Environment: real
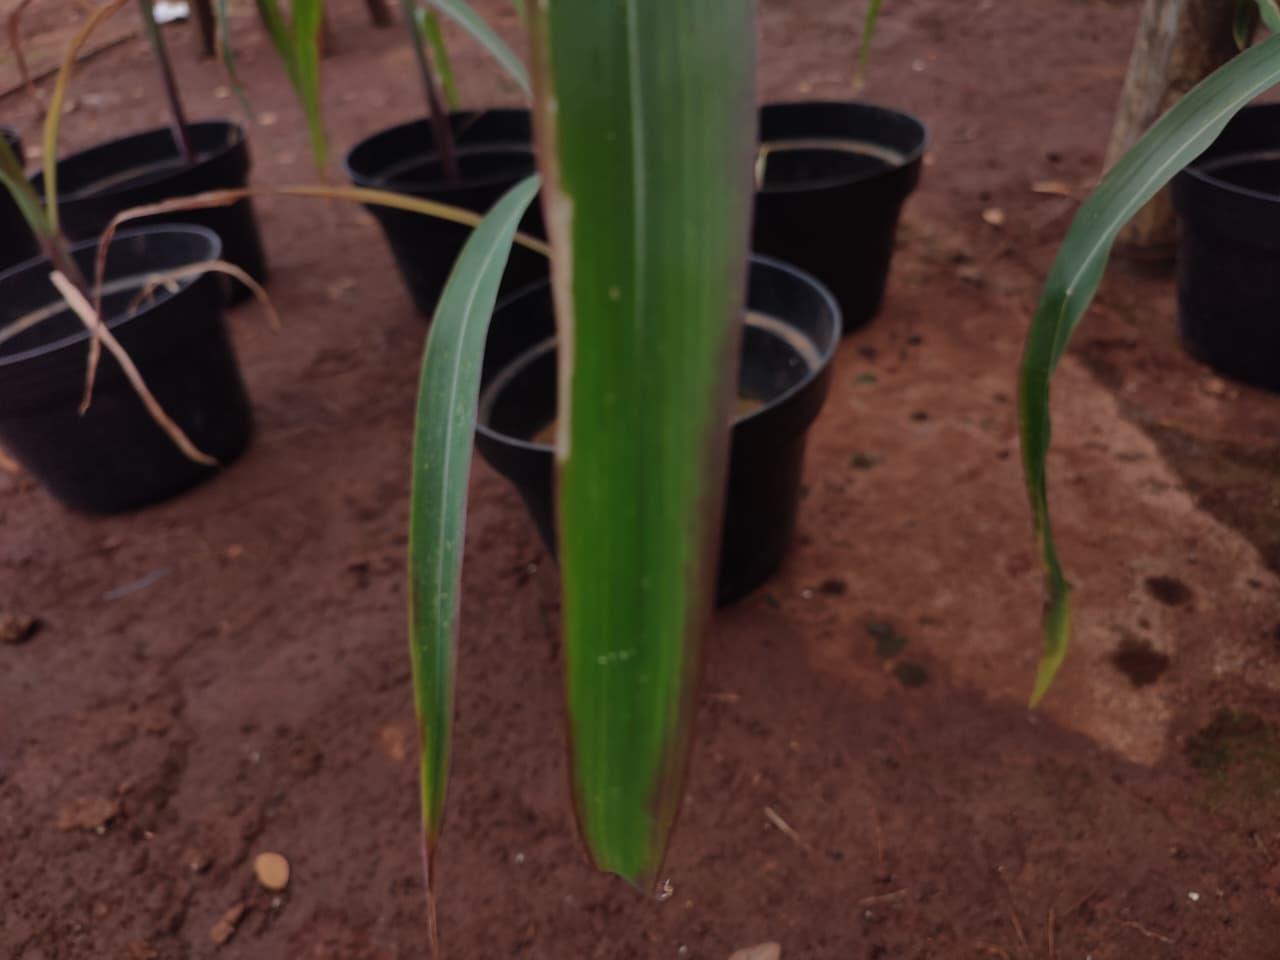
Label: phosphorus_deficiency